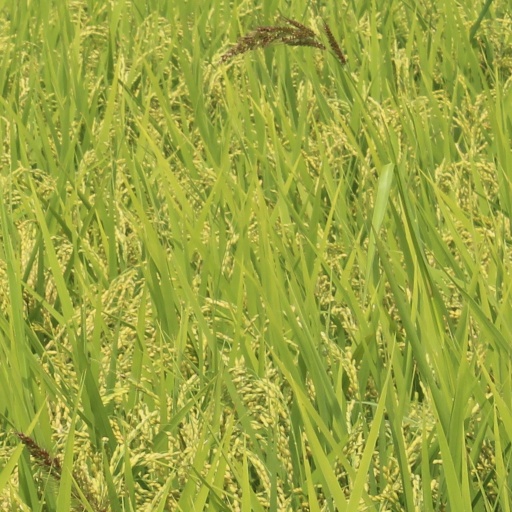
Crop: rice